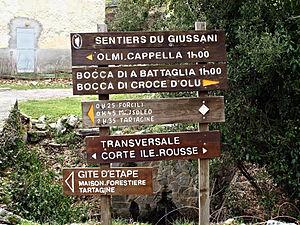
Pioggiola est une commune française située dans la circonscription départementale de la Haute-Corse et le territoire de la collectivité de Corse. Elle appartient à l'ancienne piève de Giussani.
Le San Parteo est un sommet montagneux situé en Corse. Il s'élève à 1 680 mètres d'altitude, entre la vallée de la Mélaja affluent de la rivière Tartagine et la vallée du Fiumi di Regino. Il domine Feliceto sur son versant nord-ouest et Pioggiola sur son versant nord-est.